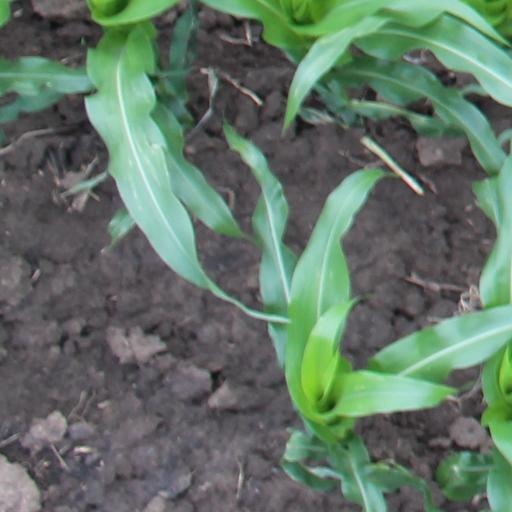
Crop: maize; corn